The Wailing (2016 film)

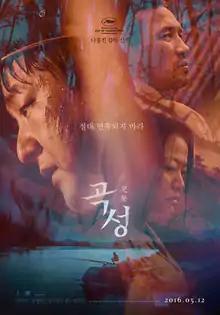
Theatrical release poster

The Wailing is a 2016 South Korean horror film written and directed by Na Hong-jin and starring Kwak Do-won, Hwang Jung-min and Chun Woo-hee. The film centers on a policeman who investigates a series of mysterious killings and illnesses in a remote Korean village in order to save his daughter. The film was both a commercial and critical success.